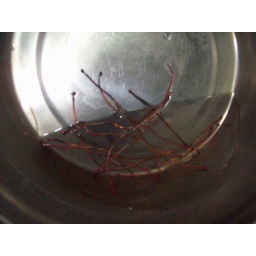
copper ballpins in dog bowl :)))/ bastoncitos de cobre en bol de perro :)))